India at the 2024 Summer Paralympics

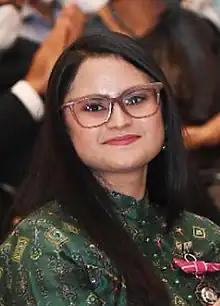
Avani Lekhara won a gold medal in the women's R2 10 m air rifle standing SH1 event to become the first Indian woman paralympic athlete to win multiple gold medals.

India entered nine para shooters after achieving quota places through various qualifying events after they attained the minimum qualifying score (MQS) for the respective events by 15 July 2024. Rubina Francis and Swaroop Unhalkar received a bi-partite invitation from the International Paralympic Committee for the Games.